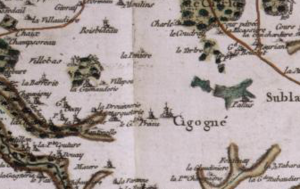
Cigogné sur la carte de Cassini
Cigogné est une commune française du département d'Indre-et-Loire, dans la région Centre-Val de Loire et dans la région historique de Touraine. Le plateau qui compose la presque totalité de son territoire communal est inscrit dans la petite région fertile de la Champeigne tourangelle ; ce n'est donc pas par hasard que dès l'âge du bronze, des peuplements, certainement agriculteurs, se sont installés sur ce plateau. L'évêque de Tours Théotolon est un personnage clé dans l'histoire de Cigogné : c'est lui qui fonde la paroisse vers le milieu du Xᵉ siècle pour assurer des revenus fonciers à une abbaye de sa ville, qu'il voulait restaurer. C'est surtout au Moyen Âge que l'histoire de Cigogné est la plus documentée, le fief de Cigogné étant alors une possession des comtes d'Anjou au cœur d'une Touraine qu'ils disputent aux comtes de Blois.